B. R. Chopra

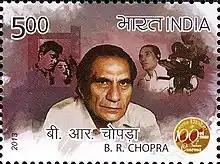
Chopra on a 2013 stamp of India

Baldev Raj Chopra (22 April 1914 – 5 November 2008) was a prolific Indian director and producer noted for pioneering the Hindi film industry and television series. He's known for directing notable films, such as "Afsana", "Ek Hi Raasta", , "Sadhna", "Kanoon", "Gumrah", "Hamraaz", "Dhund", "Pati Patni Aur Woh", and "Nikaah". He also produced hit films, including "Dhool Ka Phool", "Waqt", "Ittefaq", "Aadmi Aur Insaan", "Chhoti Si Baat", "The Burning Train", "Aaj Ki Awaaz", "Baghban" and the TV series, "Mahabharat". He was awarded Dadasaheb Phalke Award, India's highest award in cinema, for the year 1998, and Padma Bhushan, India's third highest civilian award, in 2001.